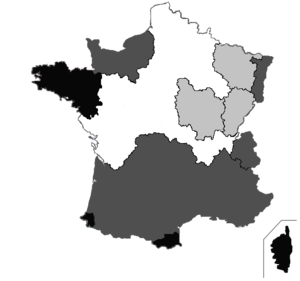
Noir